Japanese aircraft carrier Sōryū

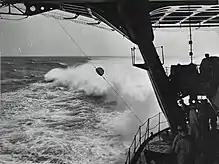
Photograph taken on board a ship that shows part of the stern and also the ocean behind the ship. The horizon is in the distance, and there is a large wake behind the ship. The photograph shows a lower deck of the ship as well as the support structure and the bottom of an upper deck. There are about six members of the crew visible at the back of the lower deck who are dwarfed by the ship's structures.

"Sōryū" was fitted with four geared steam turbine sets with a total of , each driving one propeller shaft using steam provided by eight Kampon water-tube boilers. The turbines and boilers were the same as those used in the s. The ship's power and slim, cruiser-type hull, with a length-to-beam ratio of 10:1, gave her a speed of and made her the fastest carrier in the world at the time of her commissioning. "Sōryū" carried of fuel oil which gave her a range of at . The boiler uptakes were trunked together to the ship's starboard side amidships and exhausted just below flight deck level through two funnels curved downwards.